Northumberland County, Pennsylvania

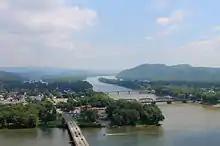
Susquehanna River from the Shikellamy State Park overlook, looking upriver. The West Branch Susquehanna River is in the foreground.

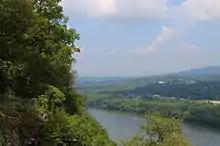
View looking northeast from the Shikellamy State Park overlook

According to the U.S. Census Bureau, the county has a total area of , of which is land and (4.0%) is water.